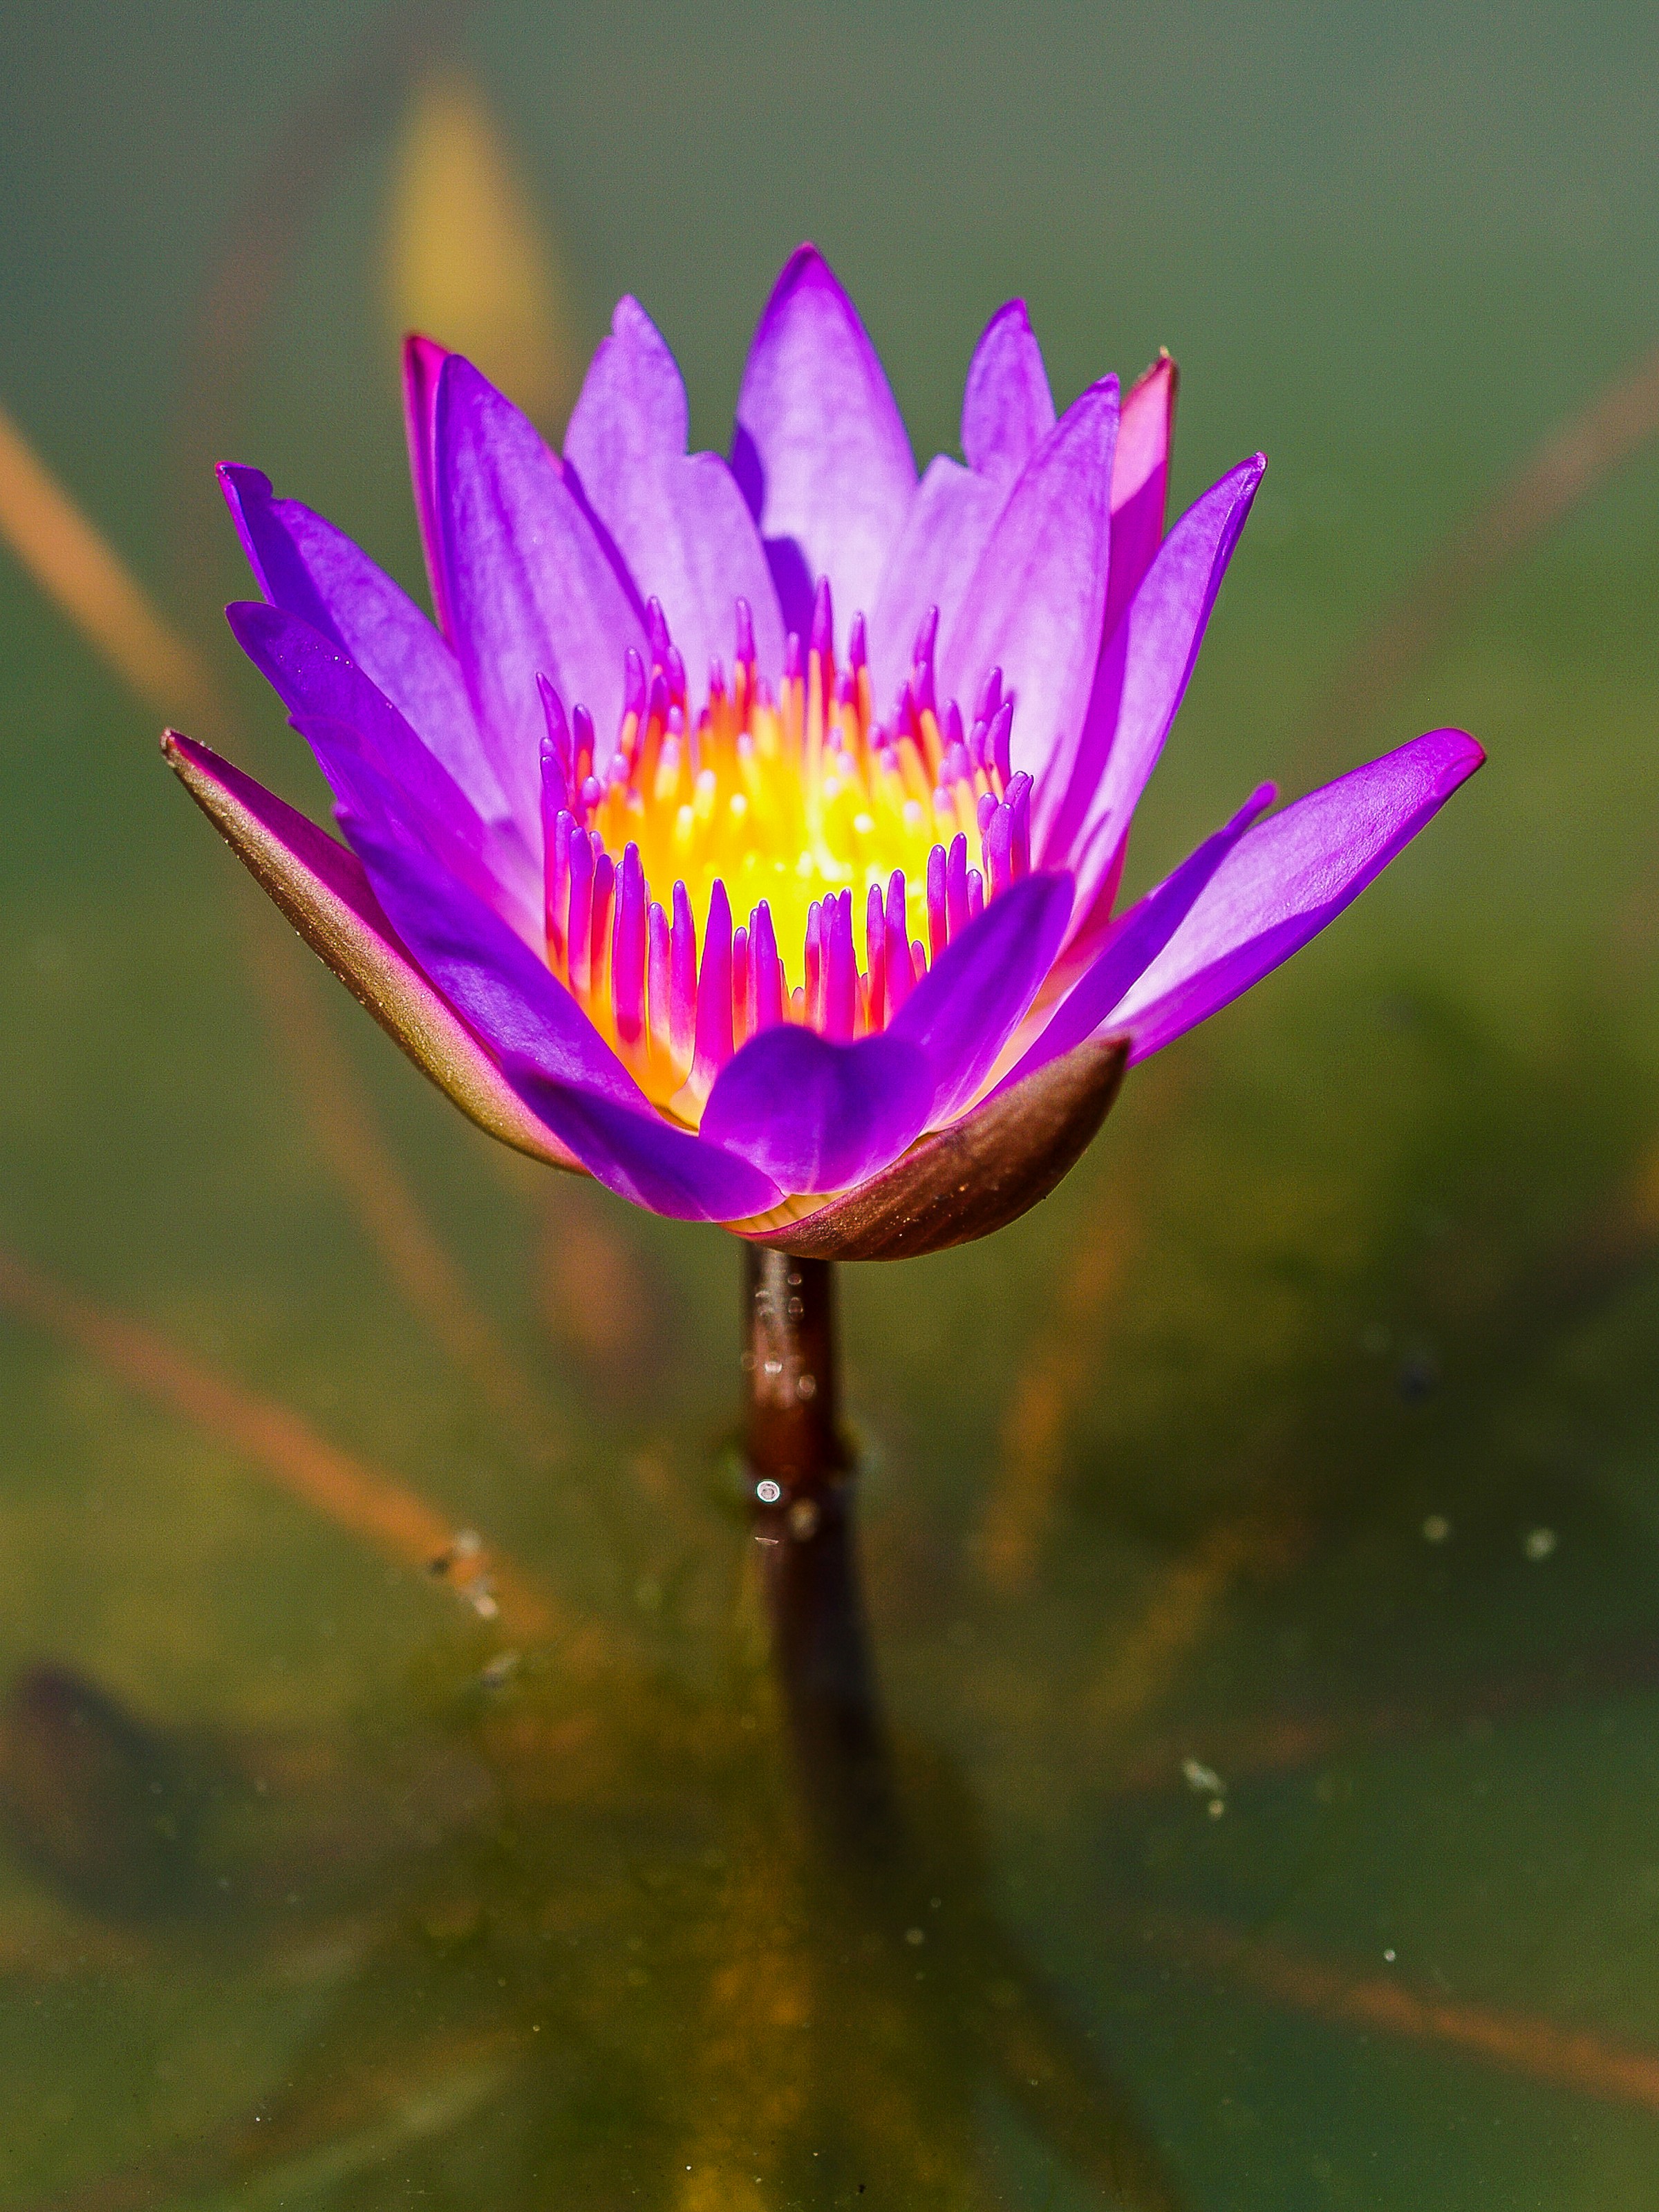
blossom, blue, botanical, bright, brightly, color, colored, drops, flora, flower, formal, garden, green, horizontal, lake, lily, lit, magenta, medicine, monet, multi, nature, ornamental, outdoors, petal, pink, plant, pond, red, reflection, saturated, scene, single, space, surface, tranquil, vibrant, water, white, purple, wildflower, aquatic plant, close up, macro photography, plant stem, spring, pollen, computer wallpaper, sacred lotus